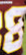
Number: 8